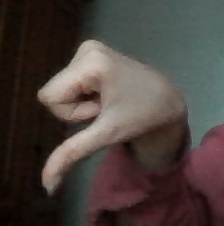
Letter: waw